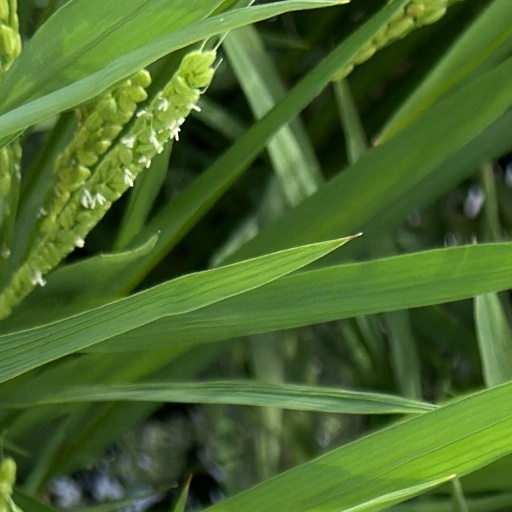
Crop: rice